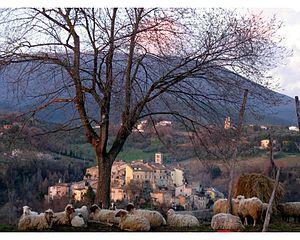
Tarano est une commune italienne de la province de Rieti dans la région Latium en Italie.